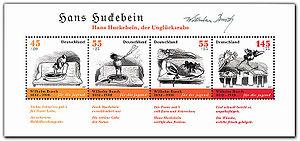
Heinrich Christian Wilhelm Busch, né le 15 avril 1832 à Wiedensahl dans le Royaume de Hanovre et mort à Mechtshausen le 9 janvier 1908 dans l'Empire allemand est un humoriste, dessinateur, peintre et poète allemand.